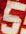
Number: 5